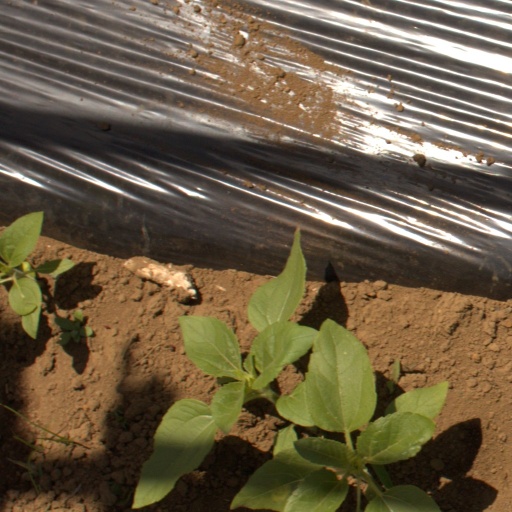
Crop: Jerusalem artichoke